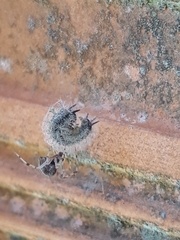
Species: Parasteatoda_tepidariorum